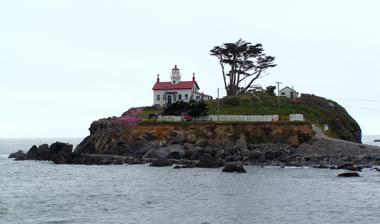
Building: Battery Point Light
Country: United States of America
Year built: 1856
Lighthouse in California, United States "Battery Point Lighthouse" redirects here. For the lighthouse in Portishead, England, see Portishead Point Lighthouse . Lighthouse Battery Point Light Crescent City Battery Point Light Location Crescent City California United States Coordinates 41°44′39″N 124°12′11″W / 41.7441°N 124.2031°W / 41.7441; -124.2031 Tower Constructed 1856 Foundation natural emplaced Construction brick tower and granite keeper's house Automated 1953 Height 45 feet (14 m) Shape cylindrical tower with balcony and lantern on the roof of keeper's house Markings white tower, red lantern Operator Del Norte County Historical Society Heritage National Register of Historic Places listed place, California Historical Landmark Light First lit 1856 Deactivated 1965–1982 continuously occupied Focal height 77 feet (23 m) Lens Fourth order Fresnel lens (original), 375 mm lens  (current) Range 12 nautical miles; 23 kilometres (14 mi) Characteristic Fl W 30s. U.S. National Register of Historic Places Official name Crescent City Lighthouse Reference no. 83001177 California Historical Landmark Reference no. 951 Battery Point Light is a lighthouse in Crescent City , California , United States . It is registered as a California Historical Landmark , and is listed on the National Register of Historic Places as "Crescent City Lighthouse". History Battery Point Light was one of the first lighthouses on the California coast. Rugged mountains and unbridged rivers meant coastal travel was essential for the economic survival of this region. In 1855, Congress appropriated $15,000 for the construction of a lighthouse on the tiny islet, which is connected to Battery Point by an isthmus which is visible and can be traversed on foot at low tide. Although not included in the 1852 contract by the United States Lighthouse Service for the first eight west coast lighthouses, the Battery Point Lighthouse was actually lit ten days before the Humboldt Harbor Lighthouse, the last of the original eight to become operational. The fourth-order Fresnel lens was lit in 1856. The lighthouse was automated in 1953, and a modern 14.8-inch (375 mm) lens replaced the fourth-order Fresnel lens. Theophilis Magruder was the station's first keeper; Wayne Piland was its last before automation in 1953. The 1964 Alaska earthquake , the strongest earthquake ever recorded in the northern hemisphere, caused a tsunami . The lighthouse survived. In the following year, the modern beacon that replaced the Fresnel lens in the tower was switched off, and a flashing light at the end of the nearby breakwater served as the harbor's navigational aid. In 1982, the light in the lighthouse tower was lit again, and the Battery Point Lighthouse was listed as a private aid to navigation. Battery Point Lighthouse and Museum Del Norte Historical Society operates the Battery Point Lighthouse and Museum . The lighthouse is open to the public only when low tide permits access, daily from April through September with tours between 10 AM and 4 PM. October through March, the lighthouse is open for tours on weekends, from 10 AM to 4 PM. In both seasons, visits to the Battery Point Lighthouse and Island are only possible at low tides. It is recommended that visitors research tide times before visiting, as the tide rises quickly at the point and the land bridge to the lighthouse can disappear rapidly. The museum includes the lighthouse keeper's quarters with period furniture and artifacts since the 1850s, as well as displays of maritime artifacts, photos and historical documents. Tours include a climb into the light tower. In popular culture At least two novels have been set at Battery Point Light. Walk Across the Sea , by Susan Fletcher , is a 2001 work of historical fiction for teens. The Lightkeeper's Daughter , by Colleen Coble, is a 2010 inspirational romance for adults. Also, the music video for the Tim McGraw song " Not a Moment Too Soon " has scenes of McGraw next to the light on the lighthouse's top balcony and scenes of the Battery Point Light from a distance. Gallery U.S. Coast Guard Archive Battery Point Lighthouse from shore Battery Point Lighthouse towards shore Front door entrance and surrounding yard Battery Point Lighthouse at sunset Battery Point Light on the coast of California See also California portal Engineering portal List of lighthouses in the United States List of Museums in the North Coast (California) References